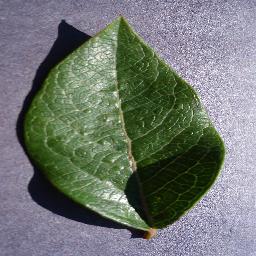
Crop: blueberry
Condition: healthy